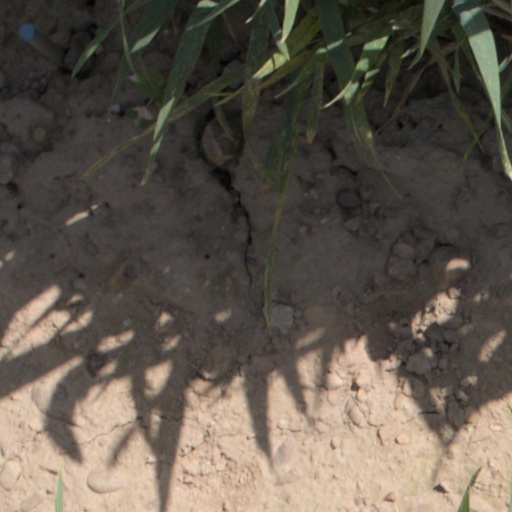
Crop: wheat